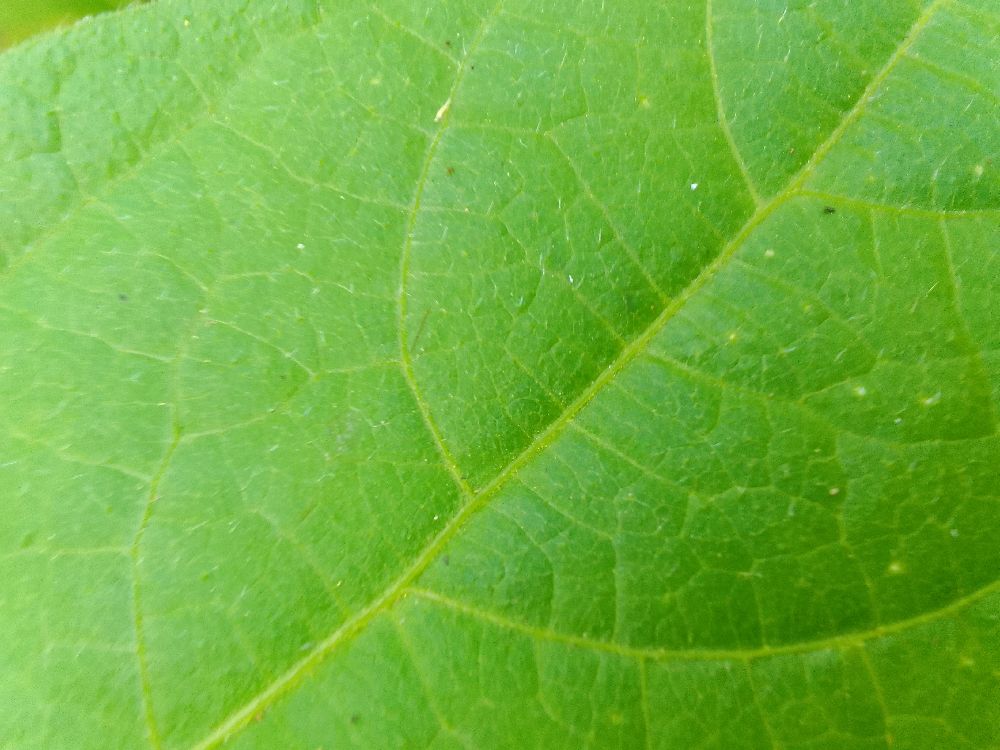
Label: healthy